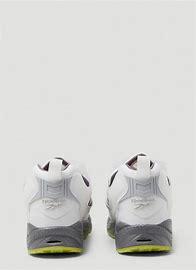
Brand: Reebok
Model: Instapump Fury 95